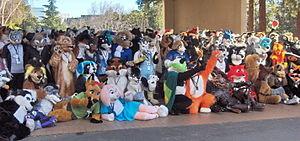
Une fursuit est un costume représentant en général un animal anthropomorphe à fourrure, associé au fandom furry. Le déguisement peut être seulement limité à l'ajout d'oreilles ou d'une queue, d'un maquillage sur le visage, mais aussi être constitué d'un costume enveloppant tout le corps et incluant un système réfrigérant, des parties mobiles, etc.